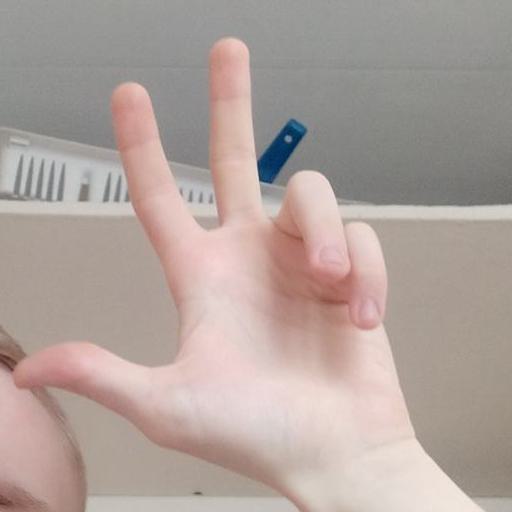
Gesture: three2